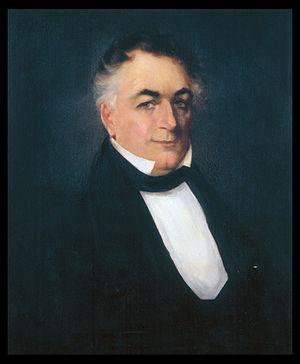
James Clark est un ancien gouverneur du Kentucky.